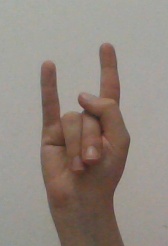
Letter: la